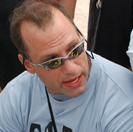
Age: 42